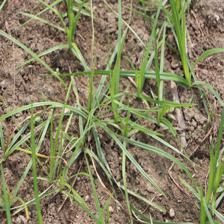
Label: Grass